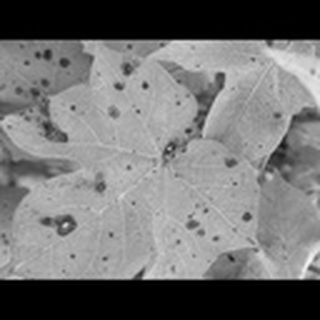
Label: cotton_target_spot